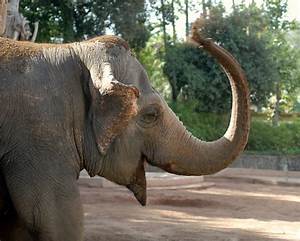
Label: elephant